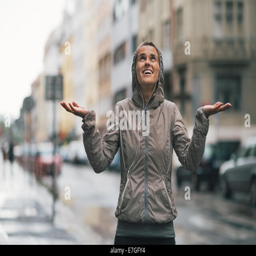
happy fitness young woman catching rain drops in the city